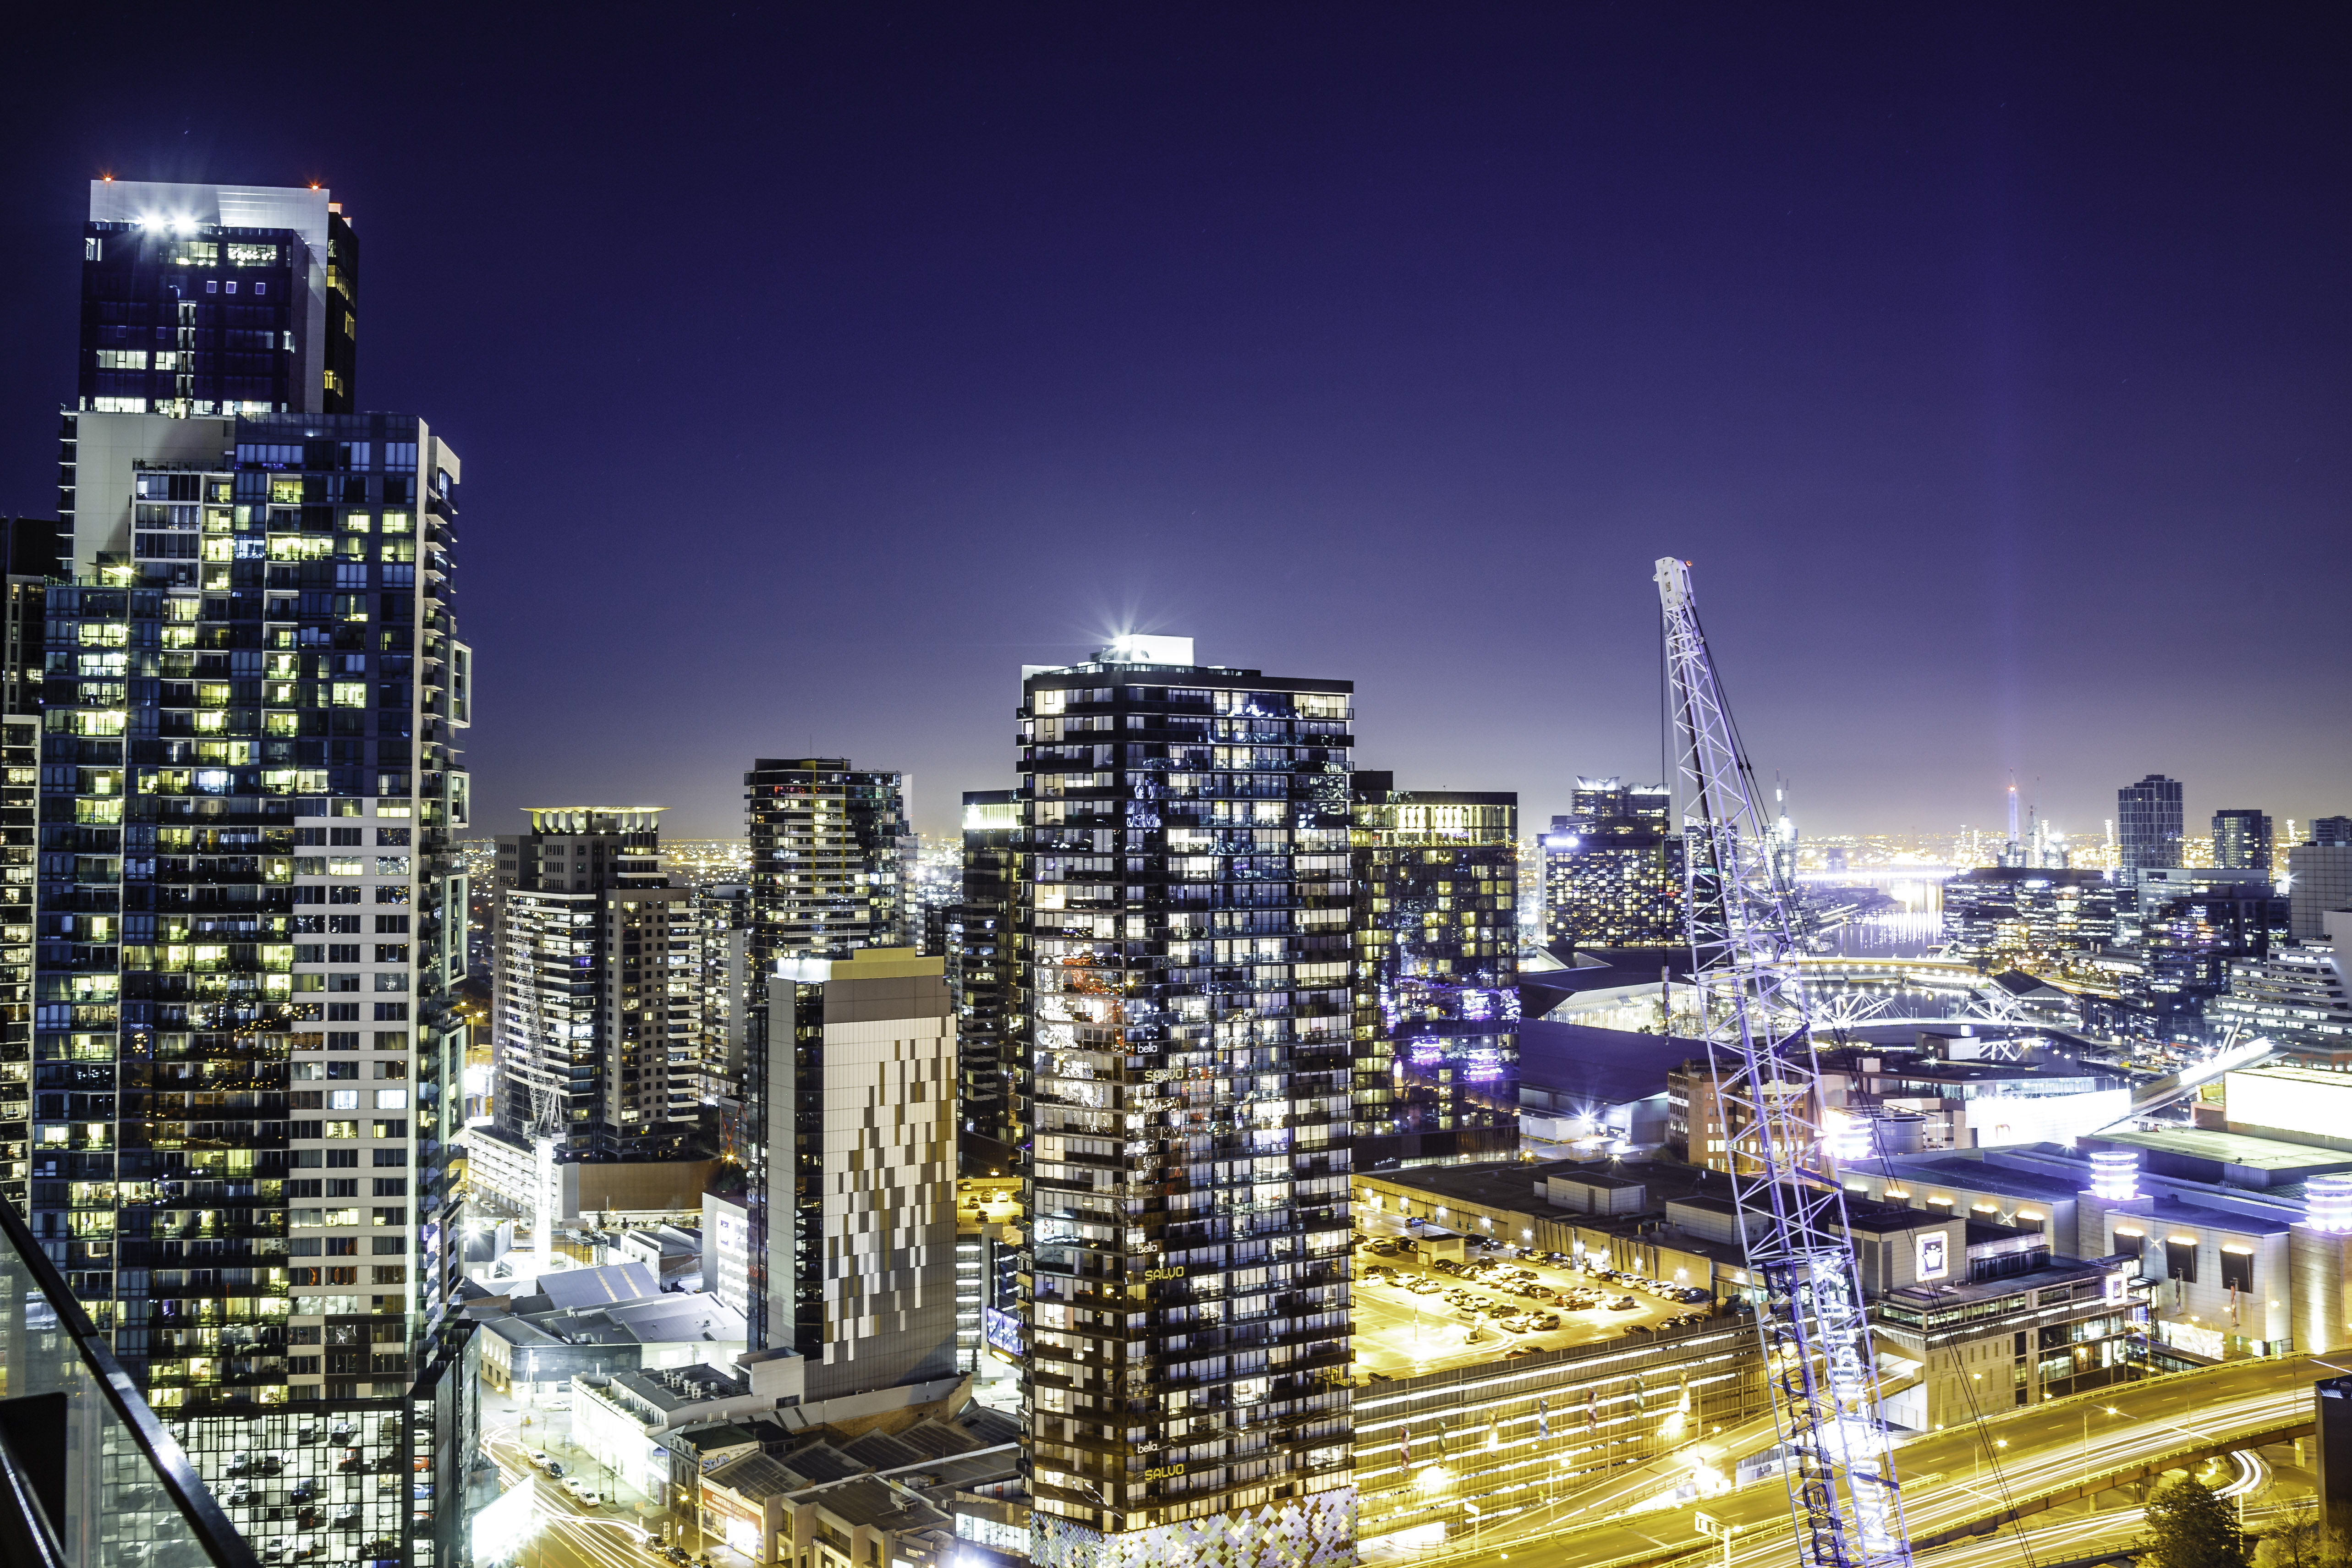
horizon, architecture, sky, skyline, night, city, skyscraper, urban, cityscape, downtown, landmark, long exposure, tower block, skyscrapers, buildings, city lights, metropolis, urban area, human settlement, metropolitan area